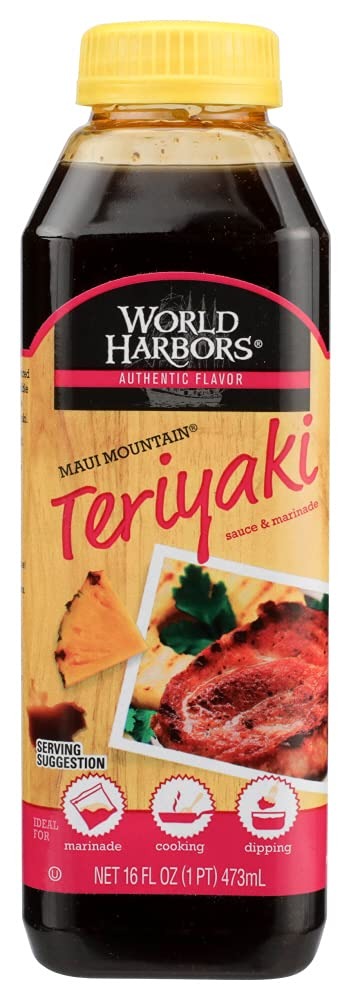
Item Name: World Harbors Maui Mountain Teriyaki Marinade & Sauce - 16 oz (Pack of 4)
Value: 4.0
Unit: Count

Price: 12.97